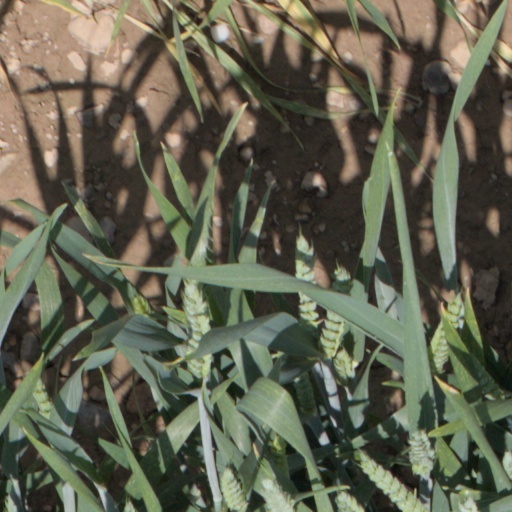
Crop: wheat